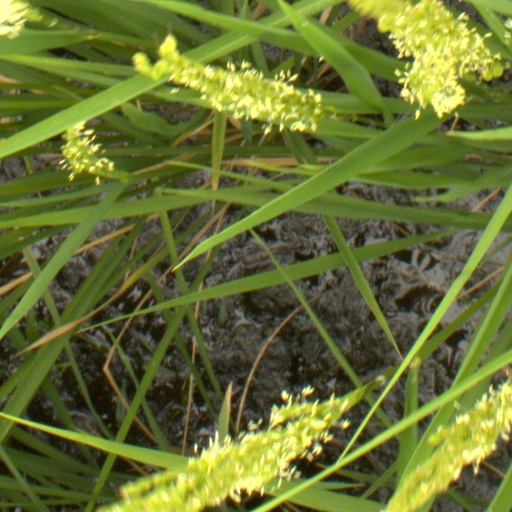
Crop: rice